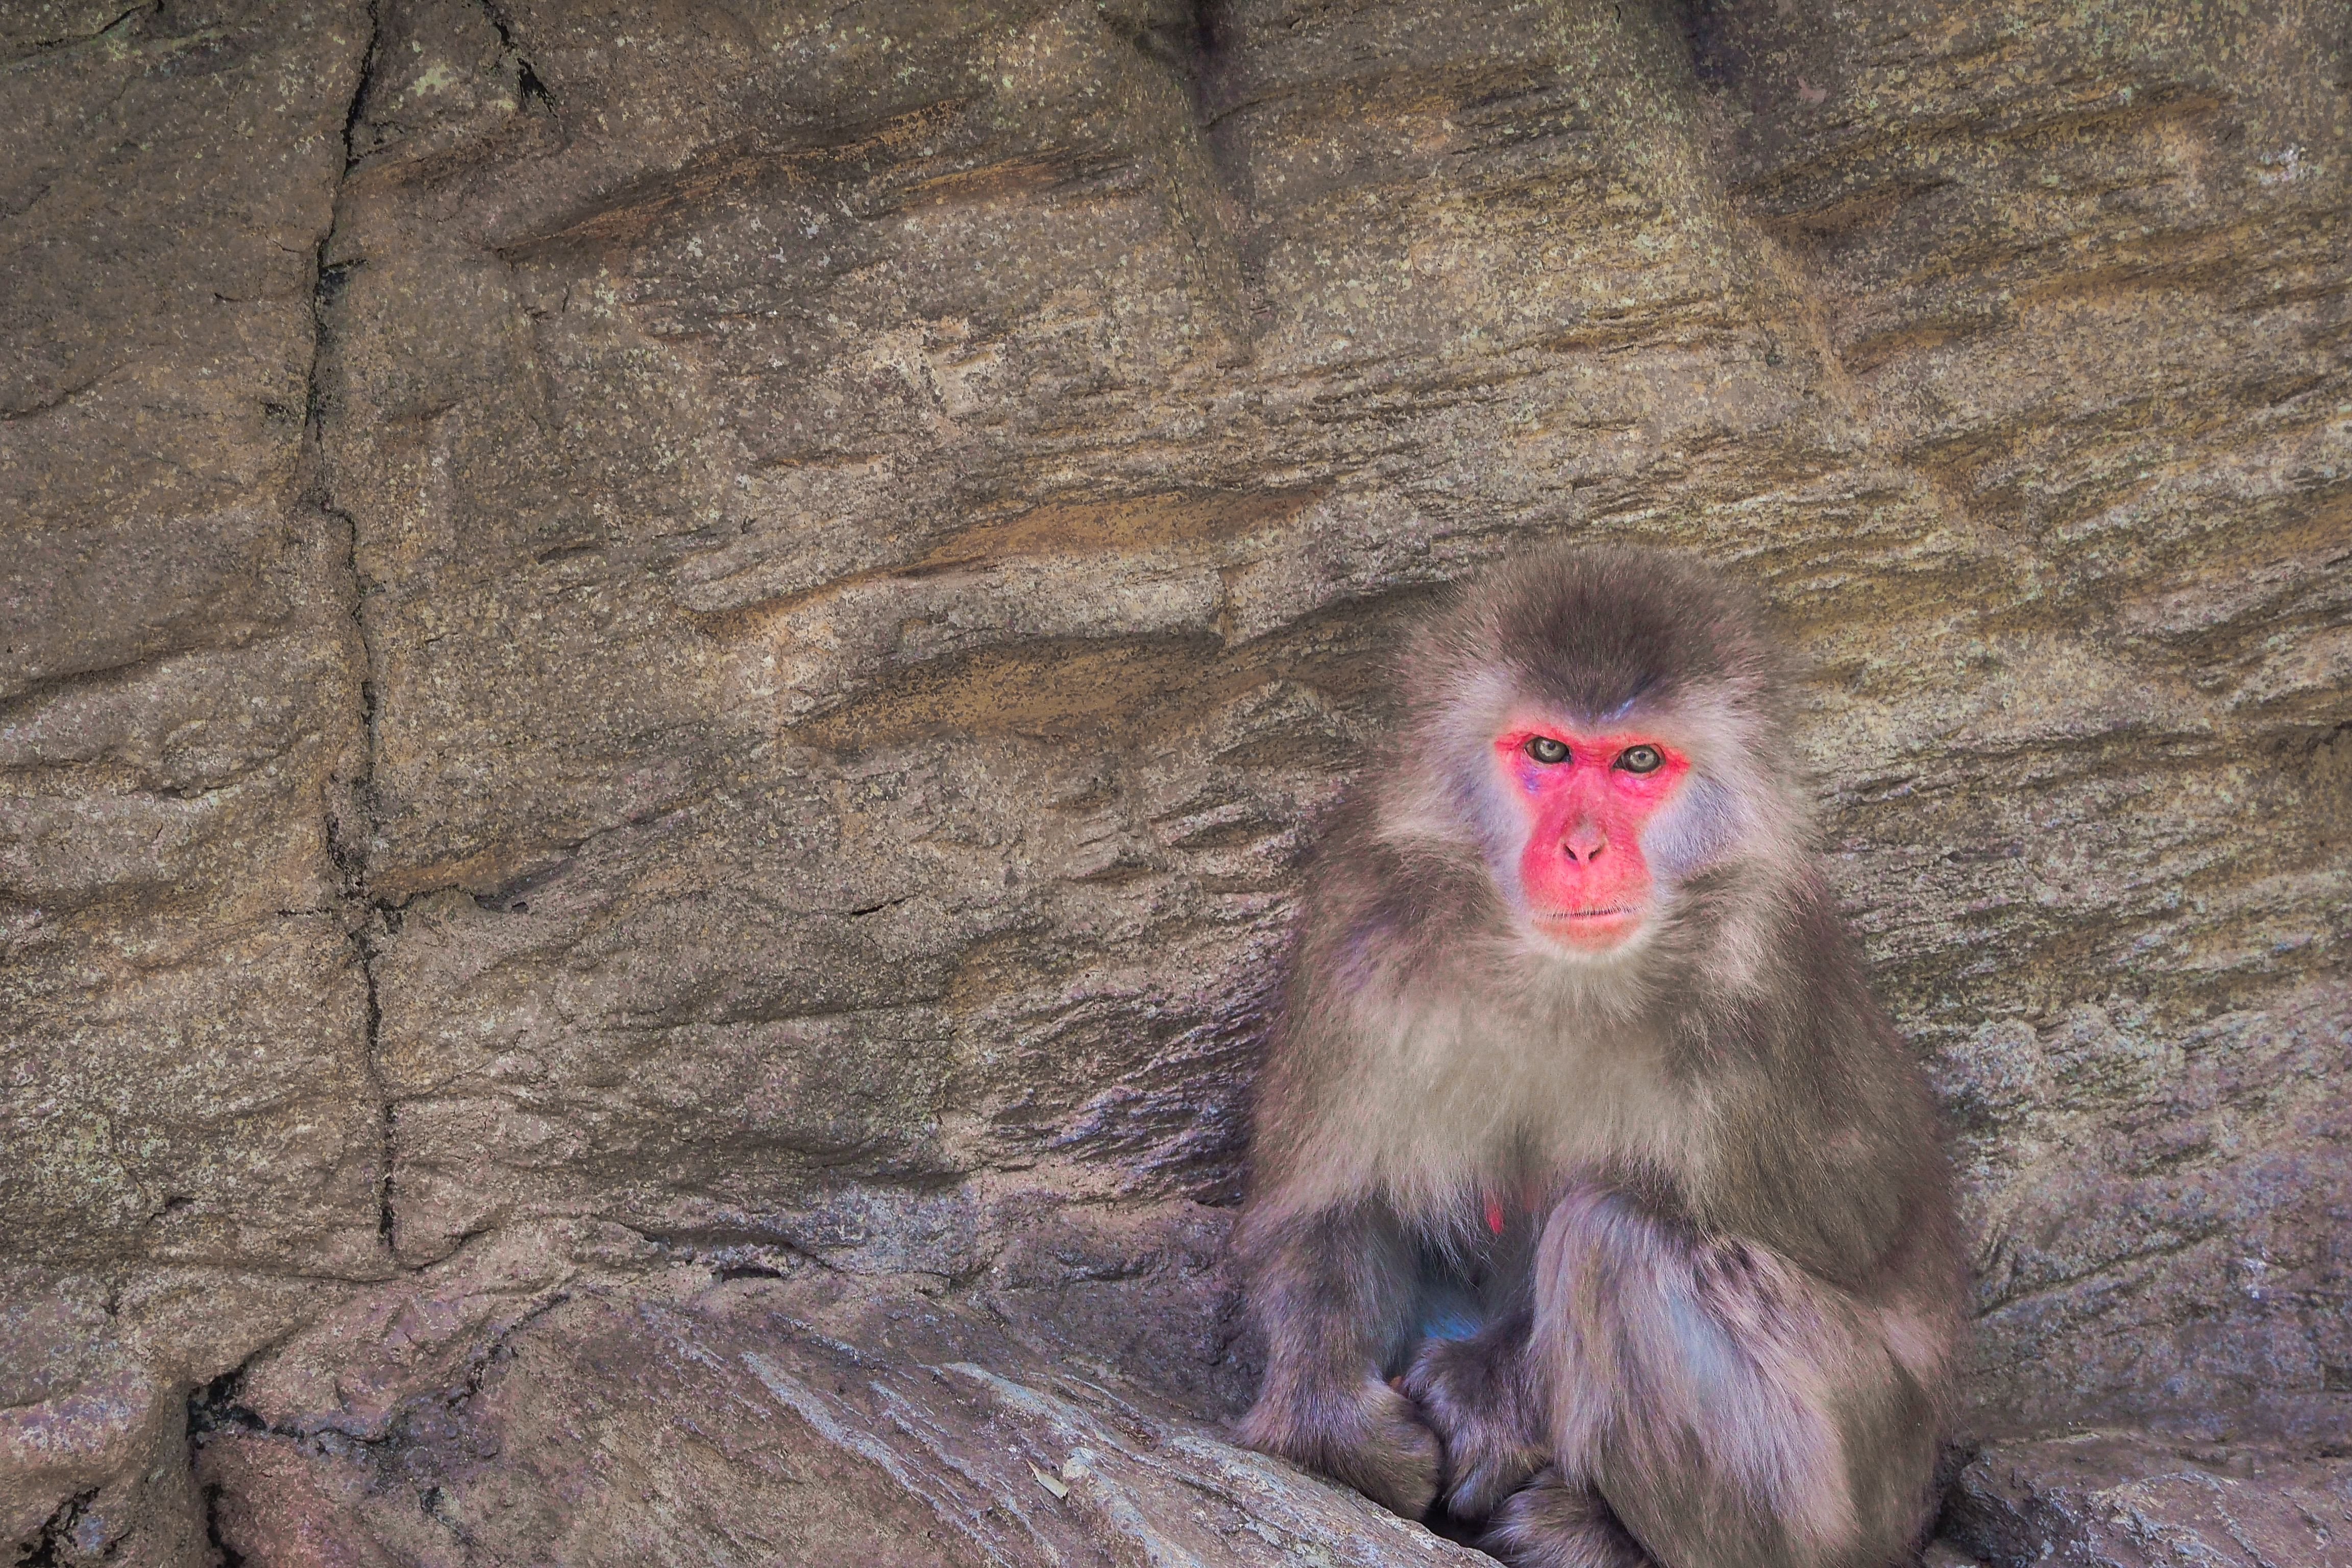
wildlife, mammal, japan, monkey, fauna, primate, vertebrate, yokohama, omdem1, macaque, japanesemacaque, old world monkey, japanese macaque